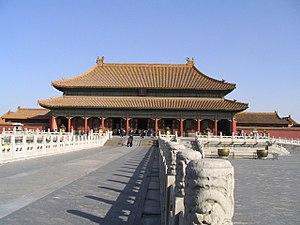
L'administration de la dynastie Ming combina l'héritage des institutions de la dynastie mongole des Yuan qu'elle avait remplacé et celui des institutions des dynasties antérieures d'origine chinoise, en premier lieu les Song. Les fortes tendances autoritaires du fondateur de la dynastie, Hongwu, se traduisirent cependant par le rabaissement des bureaux centraux traditionnels. Et comme pour d'autres dynasties, la montée sur le trône d'empereurs à la personnalité plus effacée, au rôle avant tout symbolique, favorisa avec le temps la montée en puissance des eunuques dont certains eurent entre leurs mains les destinées de l'empire pendant quelques années, engendrant des conflits avec l'élite lettrée de l'empire, qui entendait fournir les principaux ministres devant diriger l’État.